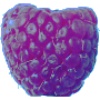
Label: Raspberry 1